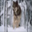
Label: wolf